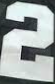
Number: 2